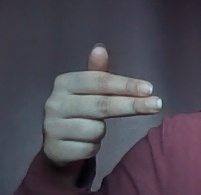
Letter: ghain